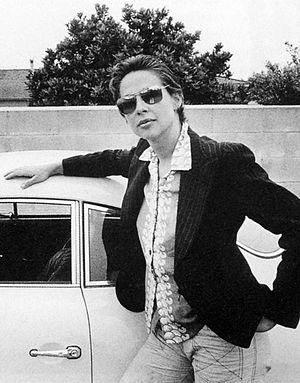
Lynda Benglis, née en 1941 à Lake Charles, en Louisiane, aux États-Unis, est une peintre, une sculptrice et plasticienne post minimaliste, depuis les années 1970.